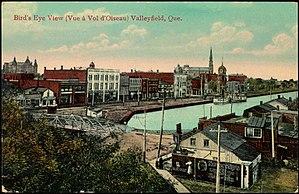
Salaberry-de-Valleyfield, auparavant Pointe-du-Lac et Sainte-Cécile-de-Valleyfield, familièrement appelée Valleyfield et surnommée la capitale du Suroit et la Venise du Québec, est une ville québécoise située dans la municipalité régionale de comté de Beauharnois-Salaberry dans la région de la Montérégie. Elle compte plus de 42 000 habitants, ce qui fait d'elle la 29ᵉ ville la plus peuplée du Québec ainsi que la 118ᵉ ville la plus peuplée du Canada.